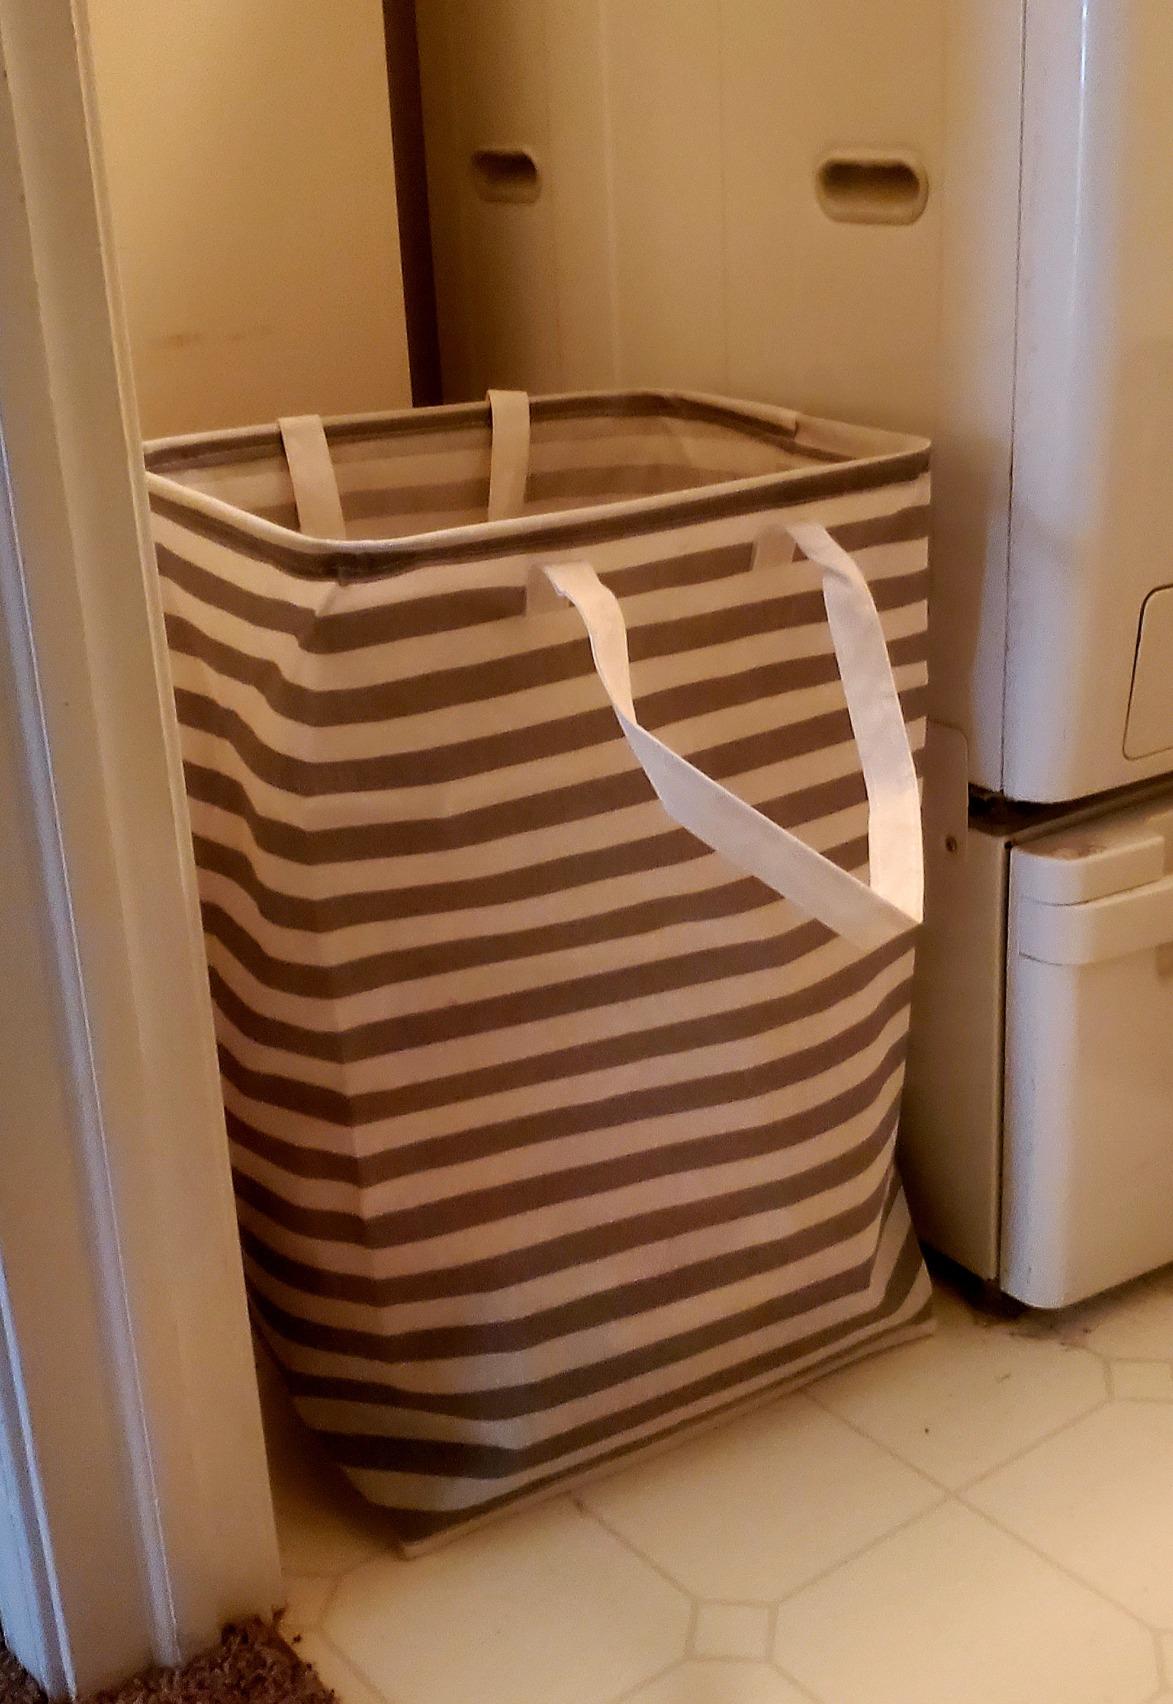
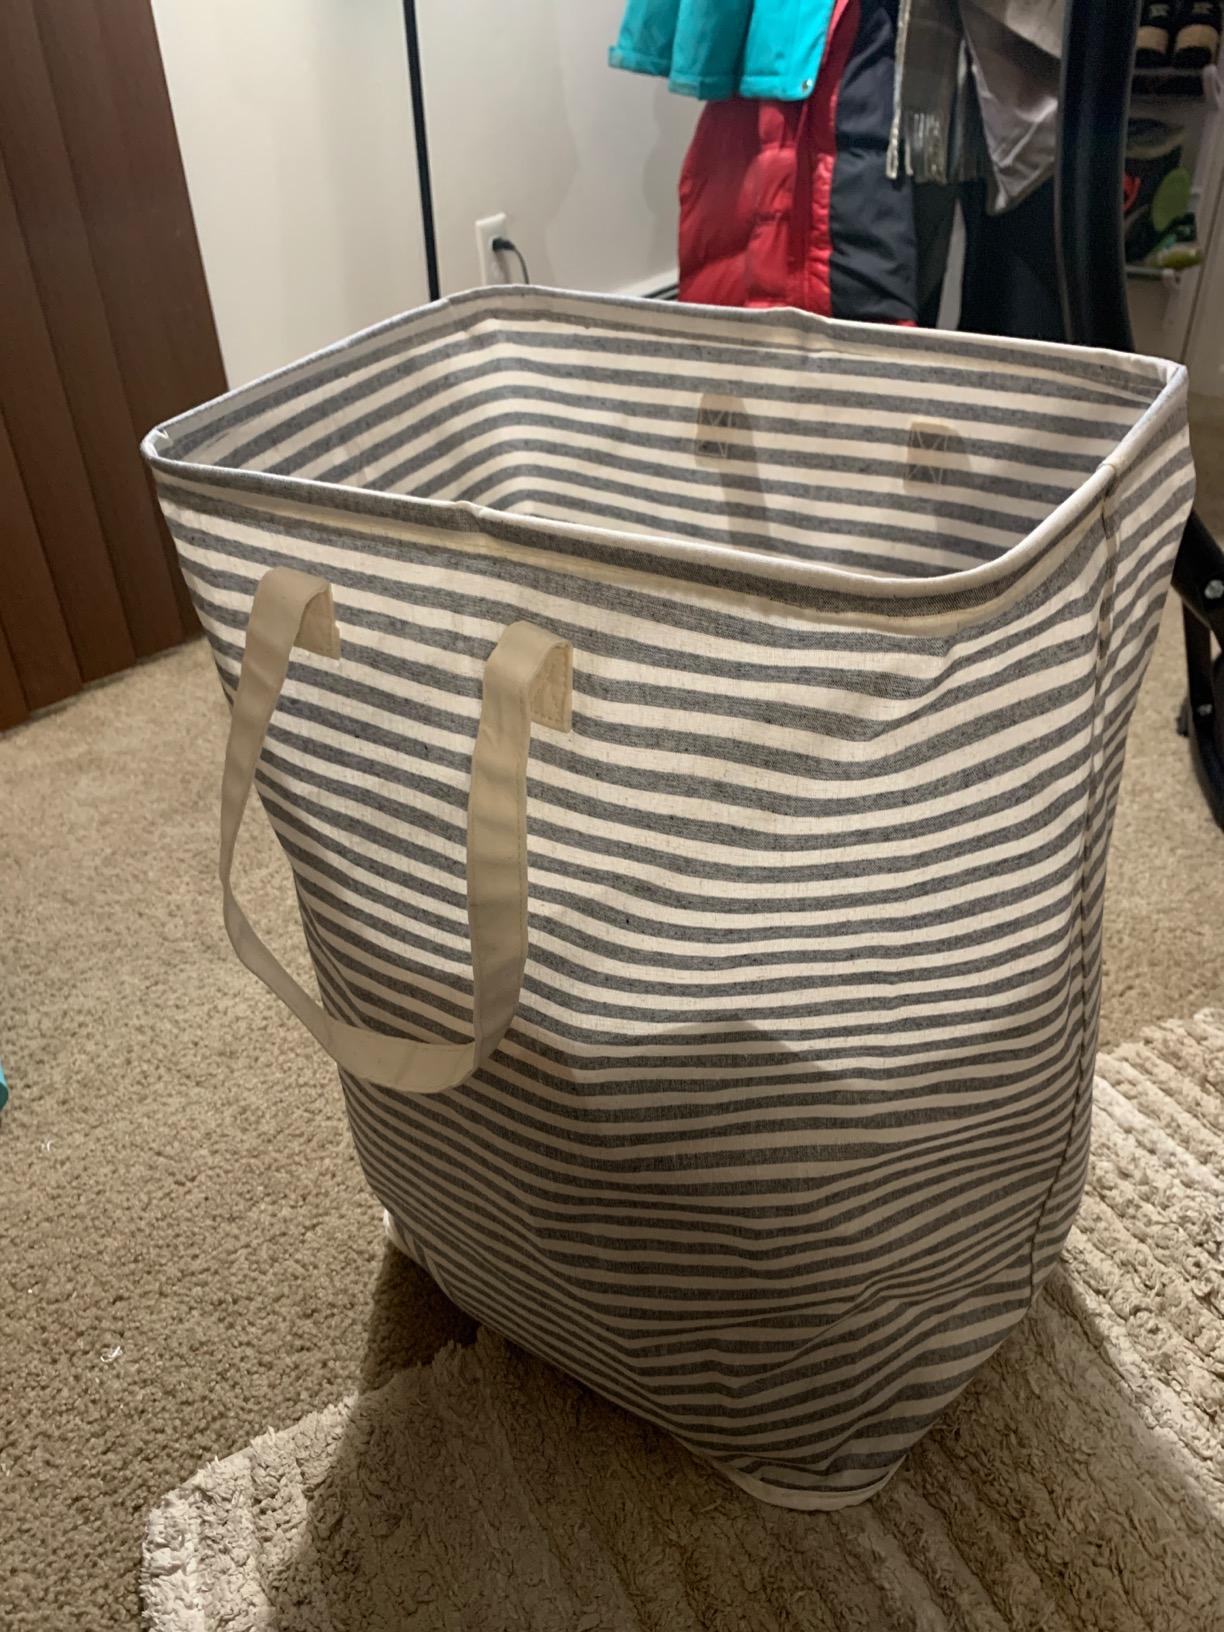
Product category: items_hamper
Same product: no